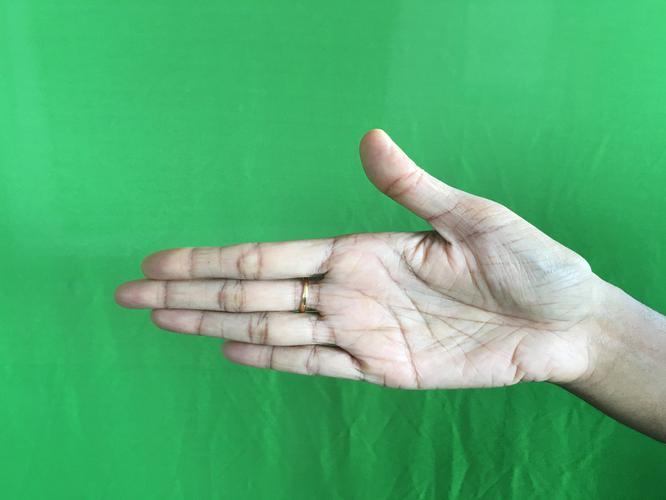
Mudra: Ardhachandran
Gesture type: single_hand